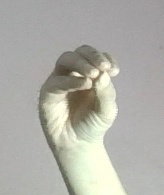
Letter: ha